British Rail Class 16

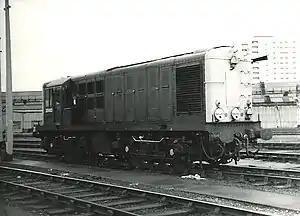
No. D8403 in green livery with all-yellow front end at Stratford MPD in July 1966

The British Rail Class 16 also known as the North British Type 1 was a type of diesel locomotive designed and manufactured by the North British Locomotive Company. A total of ten were produced, these being numbered D8400-D8409.